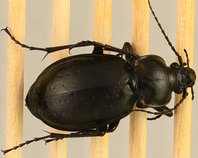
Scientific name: Carabus nemoralis nemoralis
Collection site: University of Notre Dame Environmental Research Center NEON (UNDE), plot UNDE_012